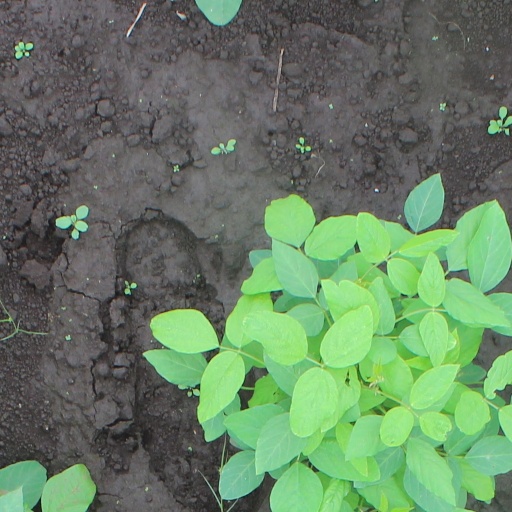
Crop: soybean